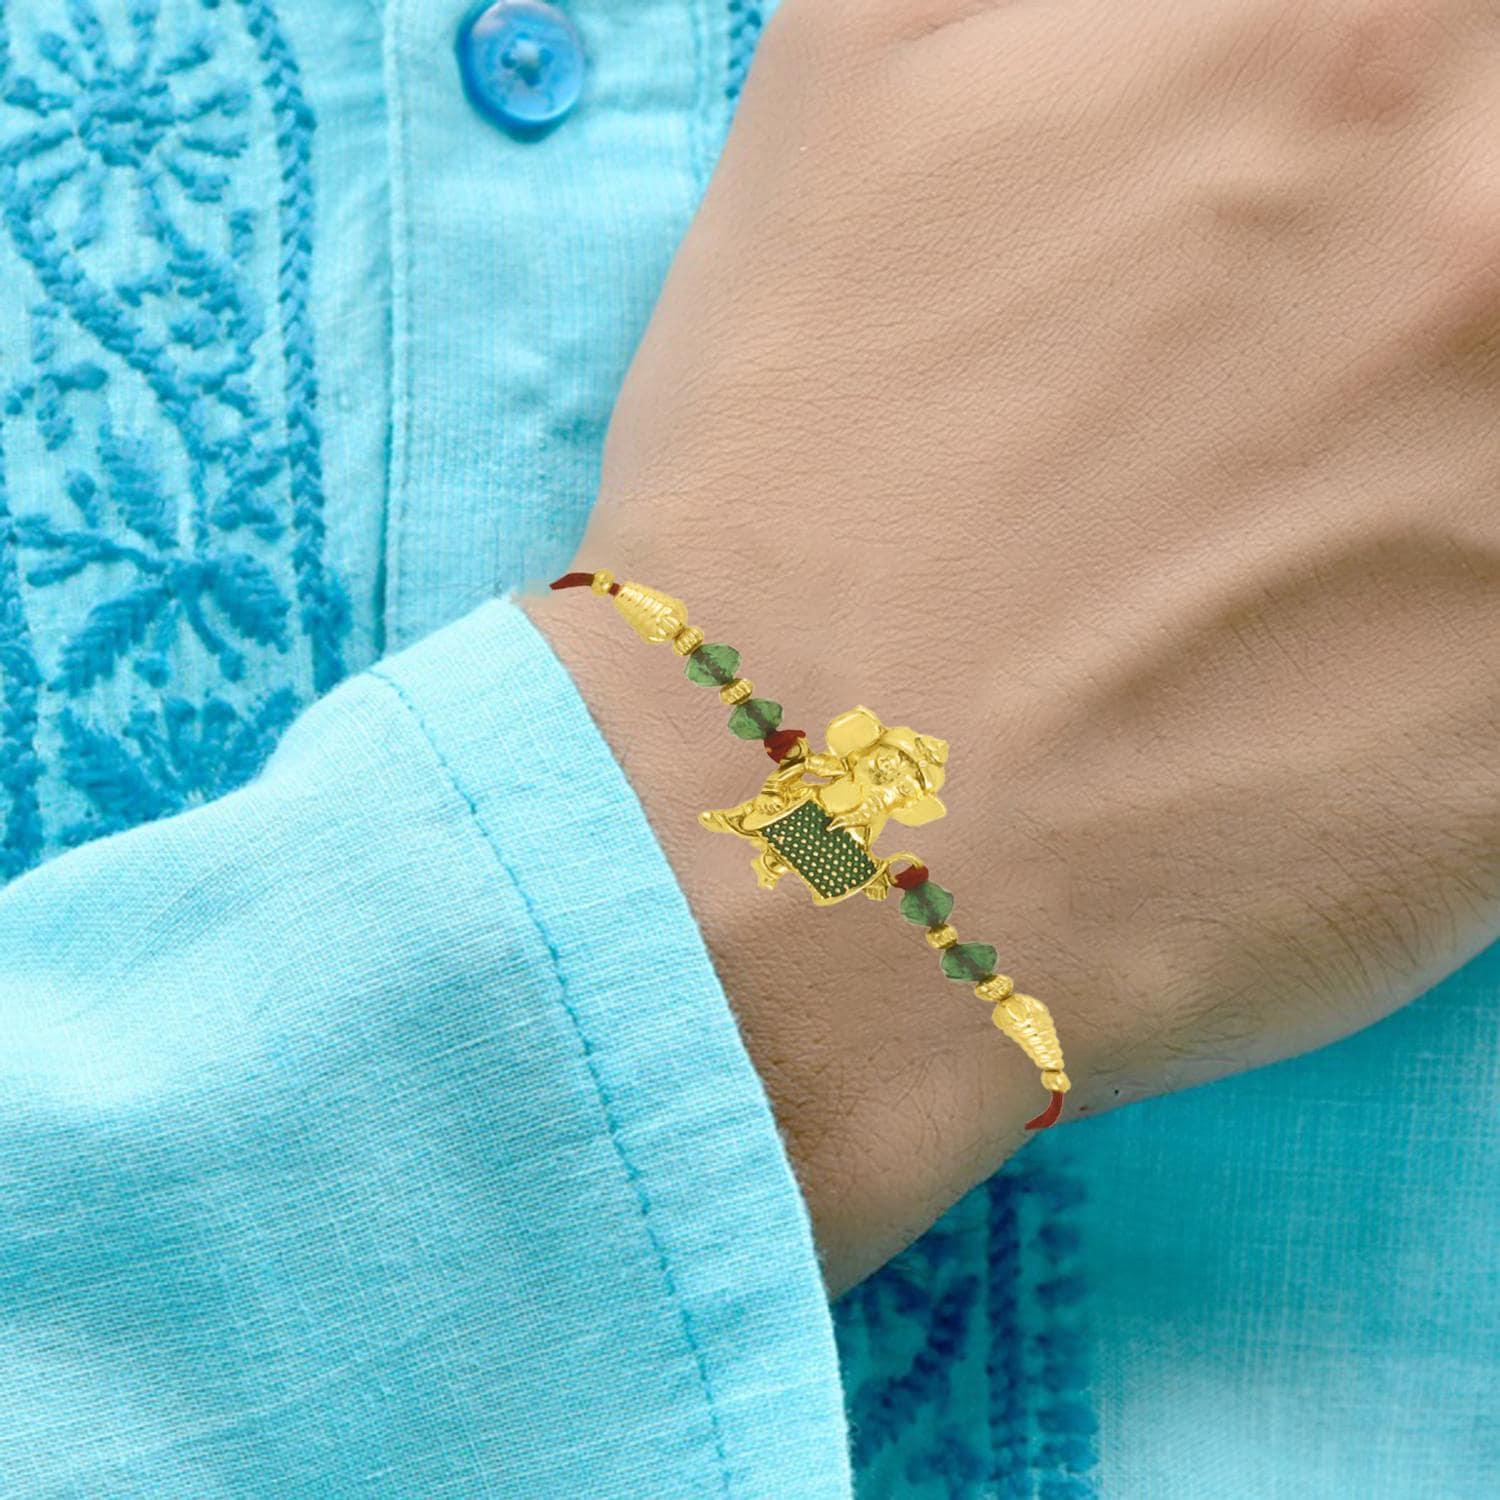
Okos Gold Plated Combo Set Of 2 Auspicious Radha Krishna And Ganpati with Damroo Alloy Rakhi Bracelet With Multicolour Crystal Stones for Brother/Bhai/Bhaiya CO1000406
Type: Rakhis
Brand: Okos
Price: Rs. 139
 Celebrate this special occasion of Raksha Bandhan by tieing this beautiful delicate Rakhi around your brothers wrist, praying for his long life and your brother will reciprocate with your favorite gifts.The attractive center piece with Delicate Rakshabandhan Rakhi gives it a magical touch. The beads attached to the loose threads enhance the overall look of the rakhi.
Included: 2 Rakhis